Theodor Döring

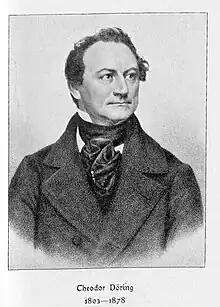

Döring was born in Warsaw and settled with his family in 1807 in Prenzlau. He attended high school in Berlin. He found work as an actor, later working in Hamburg in 1834. He received a lifetime contract at the Berlin Hoftheater. He retired 15 June 1878 and died one month later in Berlin.